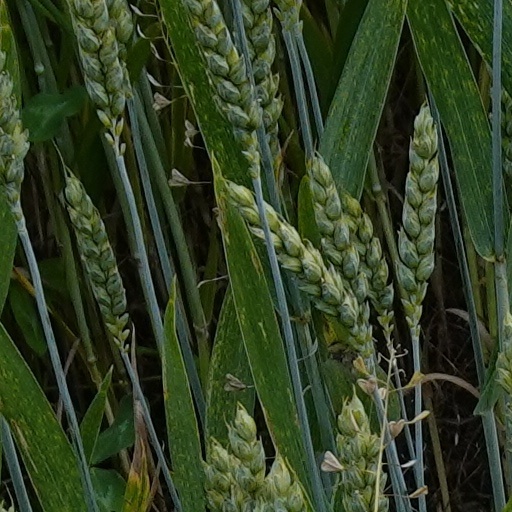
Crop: wheat